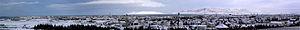
L'Esja ou Esjan est un massif de montagnes volcaniques basaltiques situé dans le Sud-Ouest de l'Islande, dominant la capitale islandaise Reykjavik située au sud-ouest. Il culmine à 914 mètres d'altitude au Hábunga.
Reykjavik est la capitale de l'Islande. Elle se situe à environ 250 km au sud du cercle polaire arctique, ce qui en fait la capitale la plus septentrionale d'un État souverain. Elle s'étale entre deux fjords, dans une zone comptant de nombreuses sources chaudes, le long d'une baie. Elle est ainsi considérée comme la ville la « plus verte du monde » : on y compte environ 410 m² d'espaces verts par habitant.